Sabina Măriuță

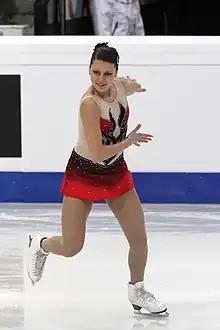
Măriuţă in 2011

Sabina Măriuţă (born 4 February 1995 in Iași) is a Romanian former figure skater. She is the 2011 Romanian national champion.